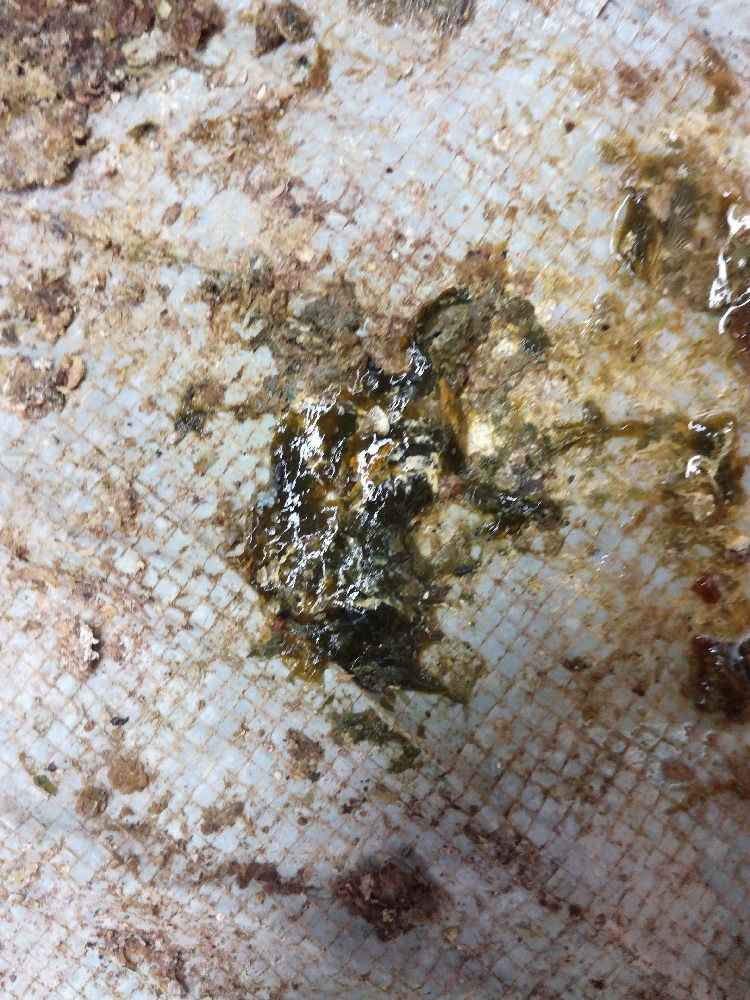
PCR-confirmed diagnosis: Newcastle disease